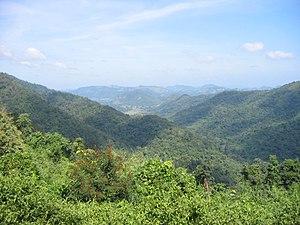
La Thaïlande compte 127 parcs nationaux ainsi que des parcs marins, certains sont en cours de création.